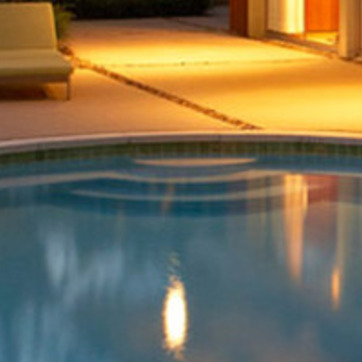
Material: water